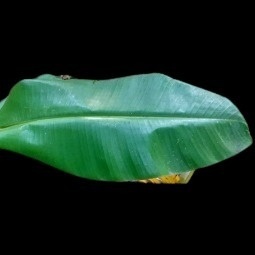
Label: Calcium